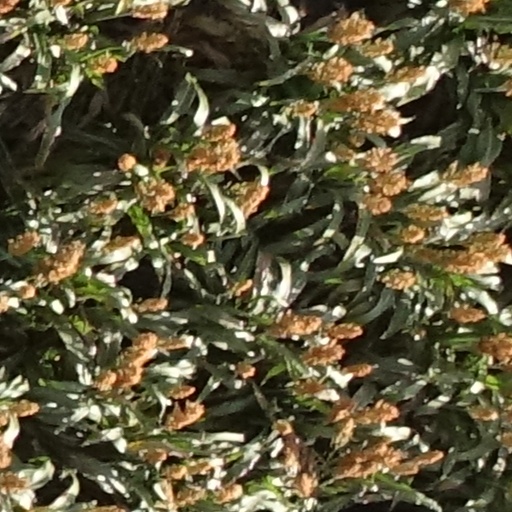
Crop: sorghum